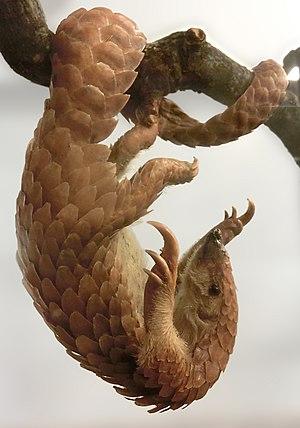
Pangolin à petites écailles ou Pangolin à écailles tricuspides est un mammifère couvert d’écailles kératineuses de la famille des Manidae. C’est un petit pangolin avec un poids au plus de 3 kg et une longueur totale de 1 m. L’espèce est nocturne et semi-arboricole, vivant au sol et dans les arbres. Il chasse la nuit les fourmis qu’il capture avec sa longue langue gluante.